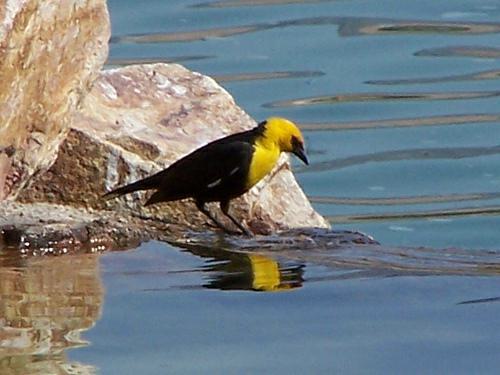
A photo of a yellow headed blackbird